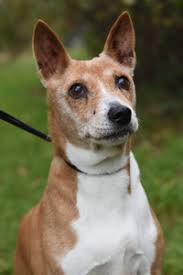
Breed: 243-n000103-basenji